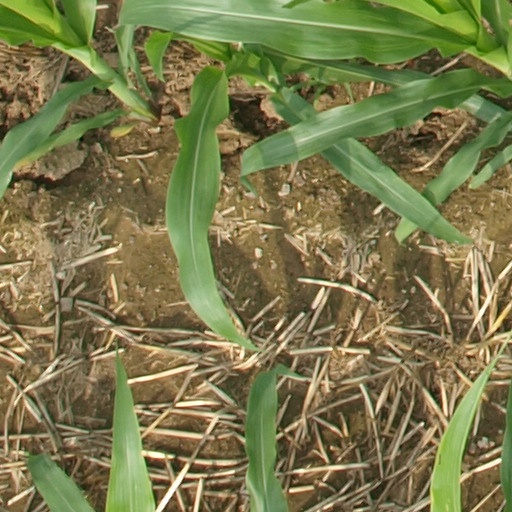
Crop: maize; corn